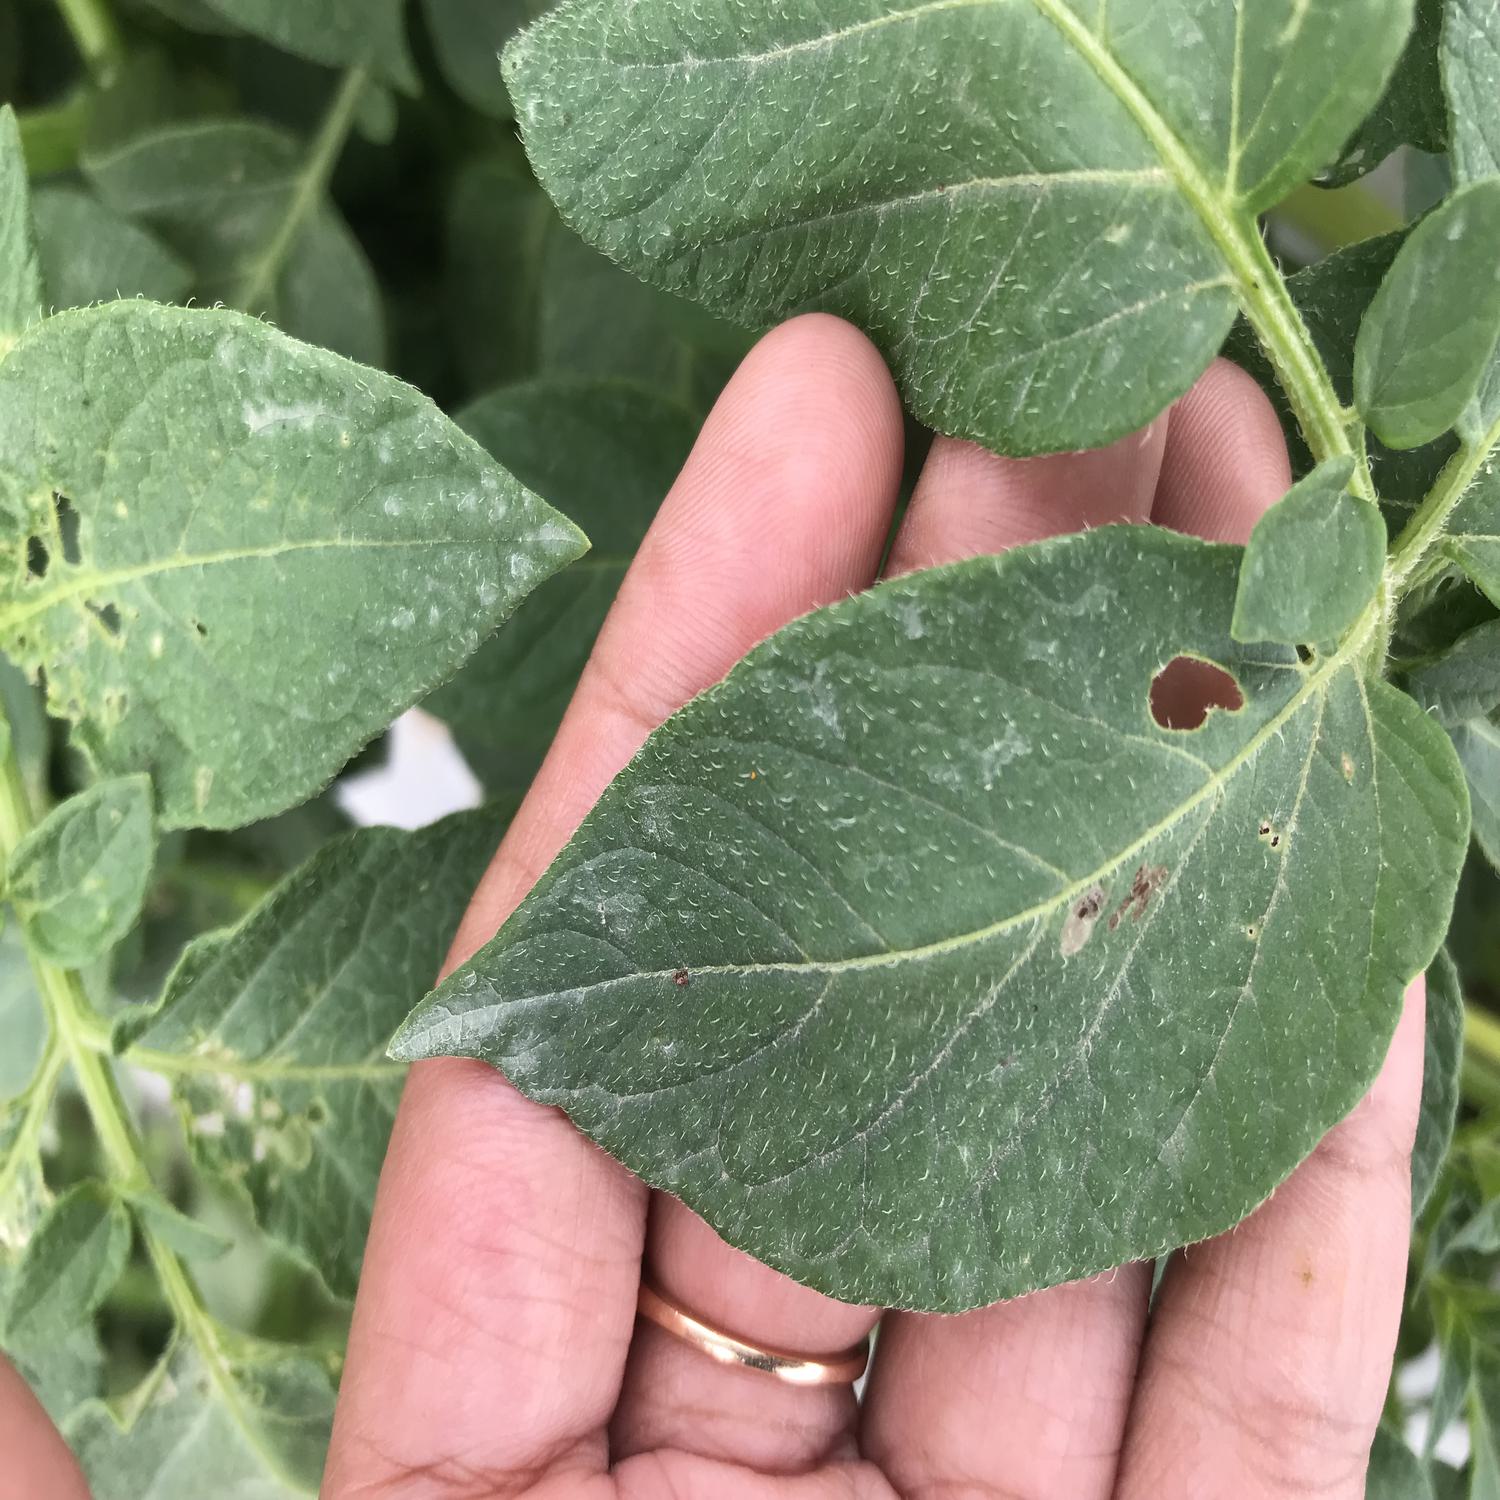
Label: Pest